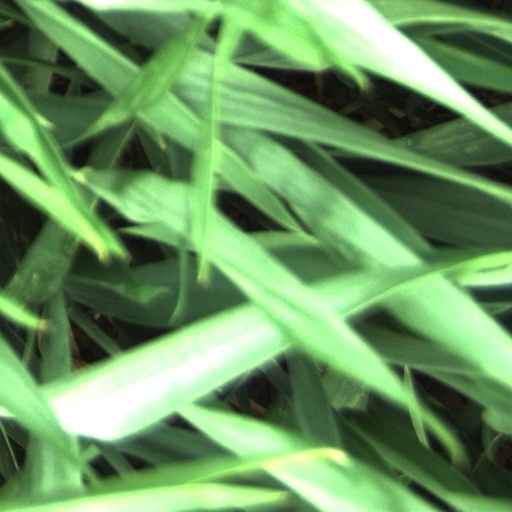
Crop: wheat